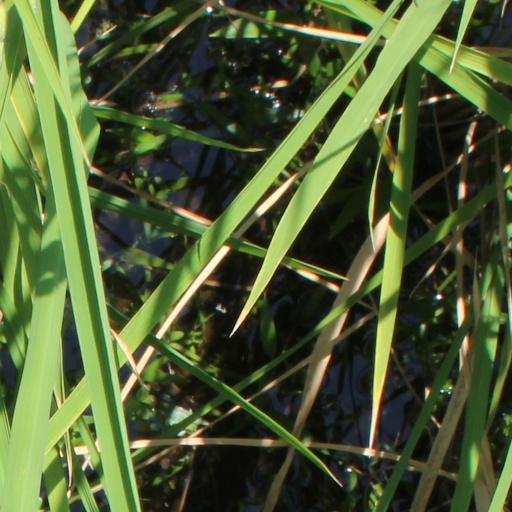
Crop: rice